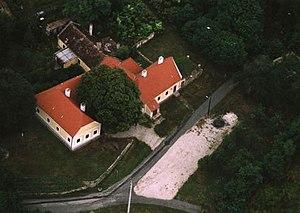
Vindornyalak est un village et une commune du comitat de Zala en Hongrie.